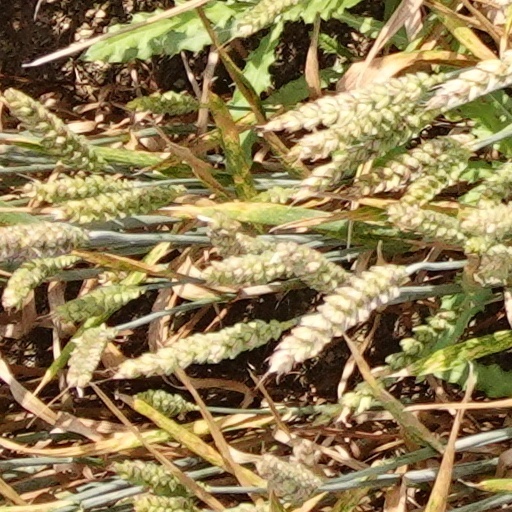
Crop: wheat